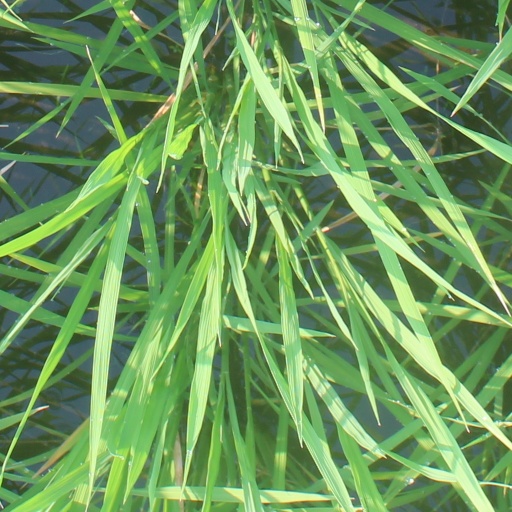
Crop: rice